Describe the emotion expressed in this image:  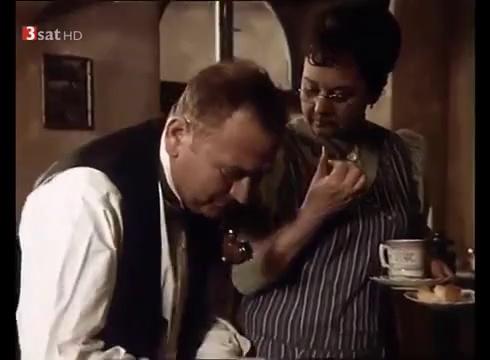
This person displays Fear, valence and arousal with low intensity.